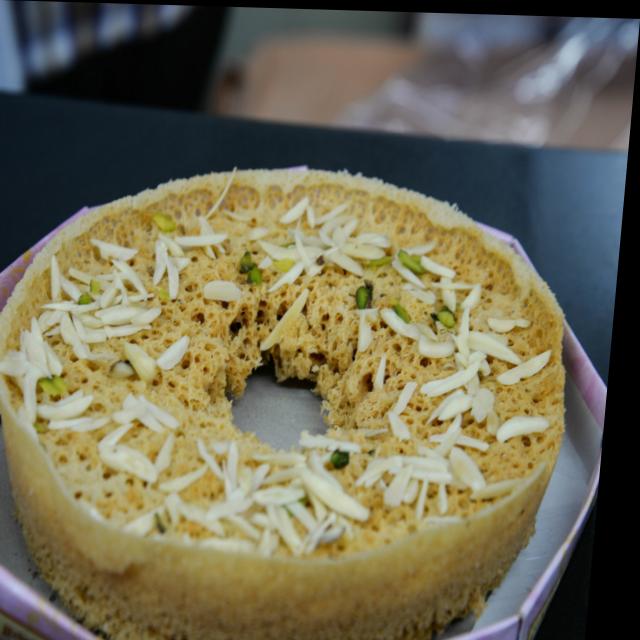
Dish: ghevar